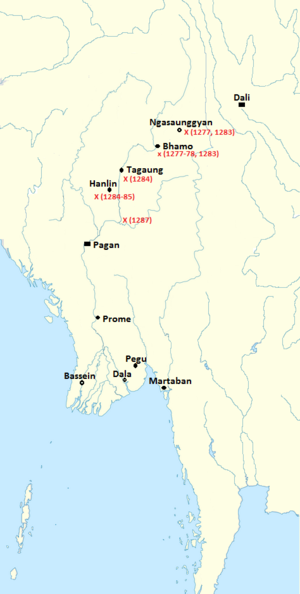
Les premières invasions mongoles en Birmanie sont une série de conflits militaires entre la dynastie Yuan de Kubilai Khan et le Royaume de Pagan qui ont lieu entre 1277 et 1287. Ces invasions ont provoqué la chute du royaume de Pagan, vieux de 250 ans, et l'armée mongole s'est emparée des territoires Pagans situés dans l'actuelle préfecture de Dehong, le Yunnan et le nord de la Birmanie à Tagaung. À la suite de la chute du royaume, la péninsule birmane connaît 250 ans de fragmentation politique et toute l'Asie du Sud-Est continentale voit l'essor des États Tai-Shan.